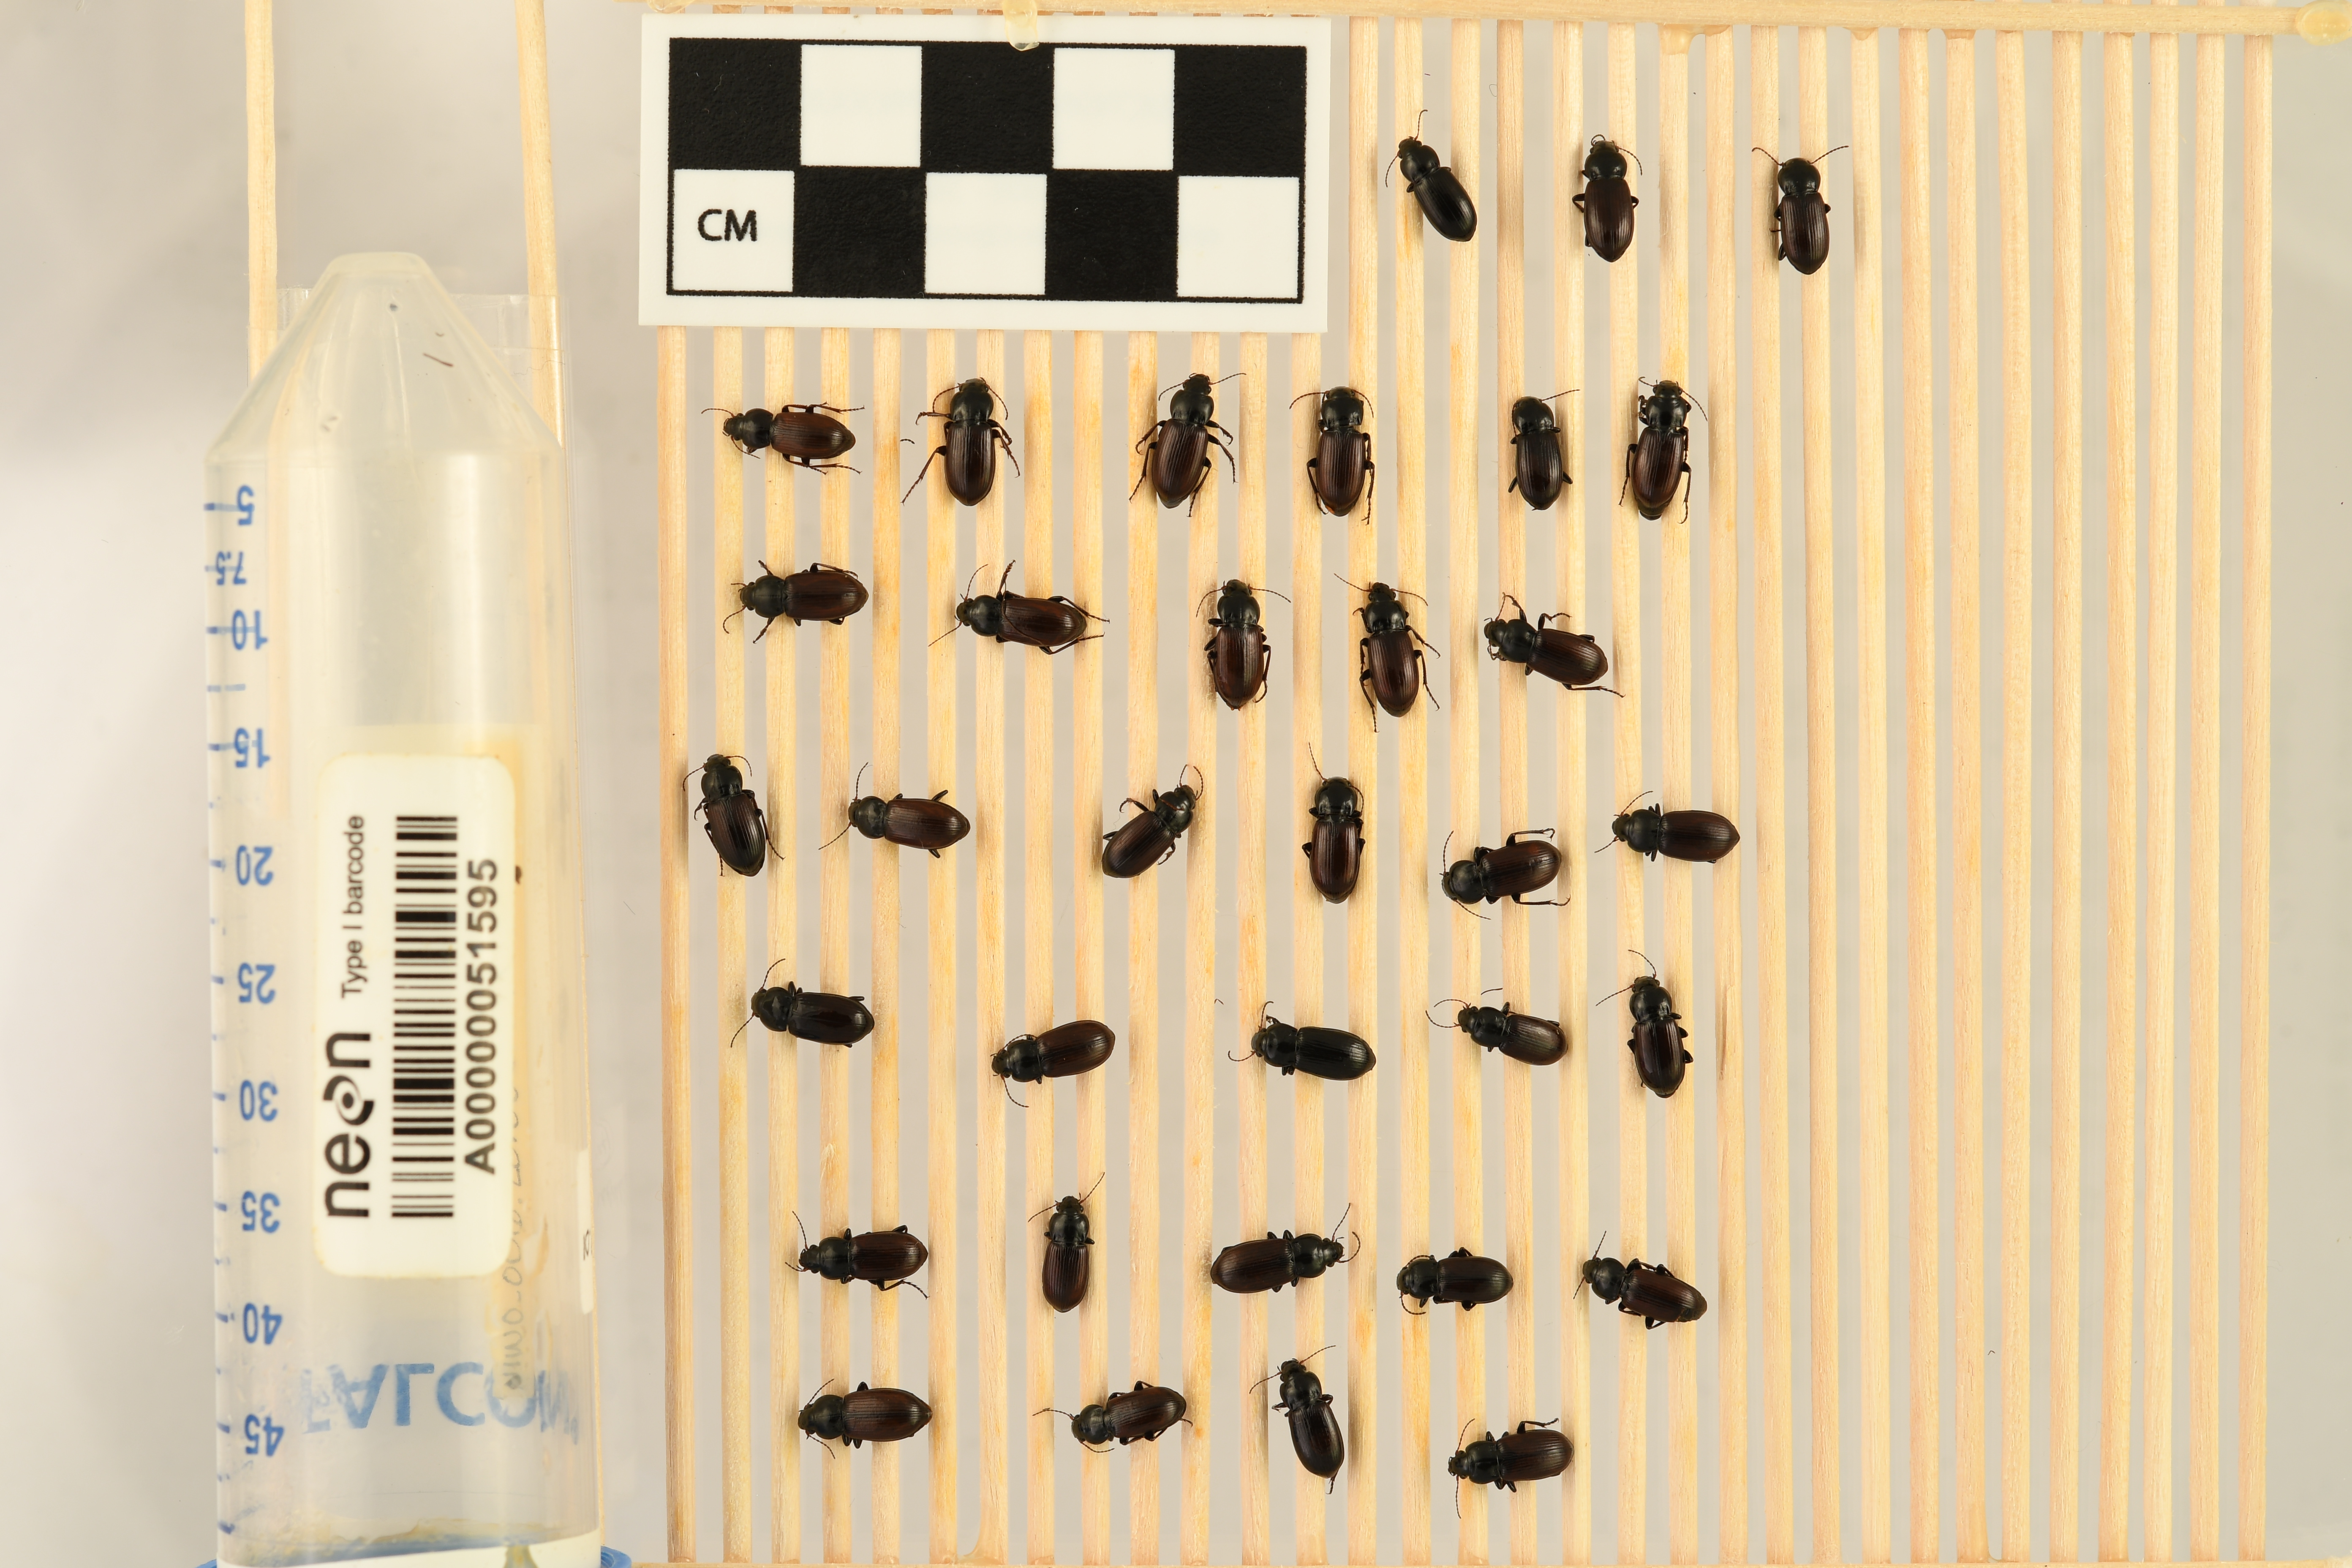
Amara alpina — Niwot Ridge NEON, plot NIWO_006. Beetle 1, ElytraLength: 0.619 cm (lying flat: Yes)

Amara alpina — Niwot Ridge NEON, plot NIWO_006. Beetle 1, ElytraWidth: 0.3417 cm (lying flat: Yes)

Amara alpina — Niwot Ridge NEON, plot NIWO_006. Beetle 2, ElytraLength: 0.6975 cm (lying flat: Yes)

Amara alpina — Niwot Ridge NEON, plot NIWO_006. Beetle 2, ElytraWidth: 0.3536 cm (lying flat: Yes)

Amara alpina — Niwot Ridge NEON, plot NIWO_006. Beetle 3, ElytraLength: 0.6693 cm (lying flat: Yes)

Amara alpina — Niwot Ridge NEON, plot NIWO_006. Beetle 3, ElytraWidth: 0.3447 cm (lying flat: Yes)

Amara alpina — Niwot Ridge NEON, plot NIWO_006. Beetle 4, ElytraLength: 0.6413 cm (lying flat: Yes)

Amara alpina — Niwot Ridge NEON, plot NIWO_006. Beetle 4, ElytraWidth: 0.3157 cm (lying flat: Yes)

Amara alpina — Niwot Ridge NEON, plot NIWO_006. Beetle 5, ElytraLength: 0.6767 cm (lying flat: Yes)

Amara alpina — Niwot Ridge NEON, plot NIWO_006. Beetle 5, ElytraWidth: 0.3637 cm (lying flat: Yes)

Amara alpina — Niwot Ridge NEON, plot NIWO_006. Beetle 6, ElytraLength: 0.659 cm (lying flat: Yes)

Amara alpina — Niwot Ridge NEON, plot NIWO_006. Beetle 6, ElytraWidth: 0.3748 cm (lying flat: Yes)

Amara alpina — Niwot Ridge NEON, plot NIWO_006. Beetle 7, ElytraLength: 0.6672 cm (lying flat: Yes)

Amara alpina — Niwot Ridge NEON, plot NIWO_006. Beetle 7, ElytraWidth: 0.3641 cm (lying flat: Yes)

Amara alpina — Niwot Ridge NEON, plot NIWO_006. Beetle 8, ElytraLength: 0.6476 cm (lying flat: Yes)

Amara alpina — Niwot Ridge NEON, plot NIWO_006. Beetle 8, ElytraWidth: 0.3238 cm (lying flat: Yes)

Amara alpina — Niwot Ridge NEON, plot NIWO_006. Beetle 9, ElytraLength: 0.6595 cm (lying flat: Yes)

Amara alpina — Niwot Ridge NEON, plot NIWO_006. Beetle 9, ElytraWidth: 0.3487 cm (lying flat: Yes)

Amara alpina — Niwot Ridge NEON, plot NIWO_006. Beetle 10, ElytraLength: 0.6767 cm (lying flat: Yes)

Amara alpina — Niwot Ridge NEON, plot NIWO_006. Beetle 10, ElytraWidth: 0.3636 cm (lying flat: Yes)

Amara alpina — Niwot Ridge NEON, plot NIWO_006. Beetle 11, ElytraLength: 0.6602 cm (lying flat: Yes)

Amara alpina — Niwot Ridge NEON, plot NIWO_006. Beetle 11, ElytraWidth: 0.3548 cm (lying flat: Yes)

Amara alpina — Niwot Ridge NEON, plot NIWO_006. Beetle 12, ElytraLength: 0.6571 cm (lying flat: Yes)

Amara alpina — Niwot Ridge NEON, plot NIWO_006. Beetle 12, ElytraWidth: 0.3742 cm (lying flat: Yes)

Amara alpina — Niwot Ridge NEON, plot NIWO_006. Beetle 13, ElytraLength: 0.6675 cm (lying flat: Yes)

Amara alpina — Niwot Ridge NEON, plot NIWO_006. Beetle 13, ElytraWidth: 0.3471 cm (lying flat: Yes)

Amara alpina — Niwot Ridge NEON, plot NIWO_006. Beetle 14, ElytraLength: 0.6291 cm (lying flat: Yes)

Amara alpina — Niwot Ridge NEON, plot NIWO_006. Beetle 14, ElytraWidth: 0.3513 cm (lying flat: Yes)

Amara alpina — Niwot Ridge NEON, plot NIWO_006. Beetle 15, ElytraLength: 0.6611 cm (lying flat: Yes)

Amara alpina — Niwot Ridge NEON, plot NIWO_006. Beetle 15, ElytraWidth: 0.3546 cm (lying flat: Yes)

Amara alpina — Niwot Ridge NEON, plot NIWO_006. Beetle 16, ElytraLength: 0.6803 cm (lying flat: Yes)

Amara alpina — Niwot Ridge NEON, plot NIWO_006. Beetle 16, ElytraWidth: 0.3548 cm (lying flat: Yes)

Amara alpina — Niwot Ridge NEON, plot NIWO_006. Beetle 17, ElytraLength: 0.6223 cm (lying flat: Yes)

Amara alpina — Niwot Ridge NEON, plot NIWO_006. Beetle 17, ElytraWidth: 0.3573 cm (lying flat: Yes)

Amara alpina — Niwot Ridge NEON, plot NIWO_006. Beetle 18, ElytraLength: 0.6564 cm (lying flat: Yes)

Amara alpina — Niwot Ridge NEON, plot NIWO_006. Beetle 18, ElytraWidth: 0.3737 cm (lying flat: Yes)

Amara alpina — Niwot Ridge NEON, plot NIWO_006. Beetle 19, ElytraLength: 0.6492 cm (lying flat: Yes)

Amara alpina — Niwot Ridge NEON, plot NIWO_006. Beetle 19, ElytraWidth: 0.3579 cm (lying flat: Yes)

Amara alpina — Niwot Ridge NEON, plot NIWO_006. Beetle 20, ElytraLength: 0.6577 cm (lying flat: Yes)

Amara alpina — Niwot Ridge NEON, plot NIWO_006. Beetle 20, ElytraWidth: 0.3648 cm (lying flat: Yes)

Amara alpina — Niwot Ridge NEON, plot NIWO_006. Beetle 21, ElytraLength: 0.6927 cm (lying flat: Yes)

Amara alpina — Niwot Ridge NEON, plot NIWO_006. Beetle 21, ElytraWidth: 0.3671 cm (lying flat: Yes)

Amara alpina — Niwot Ridge NEON, plot NIWO_006. Beetle 22, ElytraLength: 0.6423 cm (lying flat: Yes)

Amara alpina — Niwot Ridge NEON, plot NIWO_006. Beetle 22, ElytraWidth: 0.3552 cm (lying flat: Yes)

Amara alpina — Niwot Ridge NEON, plot NIWO_006. Beetle 23, ElytraLength: 0.6496 cm (lying flat: Yes)

Amara alpina — Niwot Ridge NEON, plot NIWO_006. Beetle 23, ElytraWidth: 0.3527 cm (lying flat: Yes)

Amara alpina — Niwot Ridge NEON, plot NIWO_006. Beetle 24, ElytraLength: 0.5272 cm (lying flat: Yes)

Amara alpina — Niwot Ridge NEON, plot NIWO_006. Beetle 24, ElytraWidth: 0.3417 cm (lying flat: Yes)

Amara alpina — Niwot Ridge NEON, plot NIWO_006. Beetle 25, ElytraLength: 0.6227 cm (lying flat: Yes)

Amara alpina — Niwot Ridge NEON, plot NIWO_006. Beetle 25, ElytraWidth: 0.3571 cm (lying flat: Yes)

Amara alpina — Niwot Ridge NEON, plot NIWO_006. Beetle 26, ElytraLength: 0.6363 cm (lying flat: Yes)

Amara alpina — Niwot Ridge NEON, plot NIWO_006. Beetle 26, ElytraWidth: 0.3737 cm (lying flat: Yes)

Amara alpina — Niwot Ridge NEON, plot NIWO_006. Beetle 27, ElytraLength: 0.5587 cm (lying flat: Yes)

Amara alpina — Niwot Ridge NEON, plot NIWO_006. Beetle 27, ElytraWidth: 0.3346 cm (lying flat: Yes)

Amara alpina — Niwot Ridge NEON, plot NIWO_006. Beetle 28, ElytraLength: 0.6892 cm (lying flat: Yes)

Amara alpina — Niwot Ridge NEON, plot NIWO_006. Beetle 28, ElytraWidth: 0.3724 cm (lying flat: Yes)

Amara alpina — Niwot Ridge NEON, plot NIWO_006. Beetle 29, ElytraLength: 0.6168 cm (lying flat: Yes)

Amara alpina — Niwot Ridge NEON, plot NIWO_006. Beetle 29, ElytraWidth: 0.3333 cm (lying flat: Yes)

Amara alpina — Niwot Ridge NEON, plot NIWO_006. Beetle 30, ElytraLength: 0.6483 cm (lying flat: Yes)

Amara alpina — Niwot Ridge NEON, plot NIWO_006. Beetle 30, ElytraWidth: 0.3386 cm (lying flat: Yes)

Amara alpina — Niwot Ridge NEON, plot NIWO_006. Beetle 31, ElytraLength: 0.6969 cm (lying flat: Yes)

Amara alpina — Niwot Ridge NEON, plot NIWO_006. Beetle 31, ElytraWidth: 0.3737 cm (lying flat: Yes)

Amara alpina — Niwot Ridge NEON, plot NIWO_006. Beetle 32, ElytraLength: 0.6442 cm (lying flat: Yes)

Amara alpina — Niwot Ridge NEON, plot NIWO_006. Beetle 32, ElytraWidth: 0.3308 cm (lying flat: Yes)